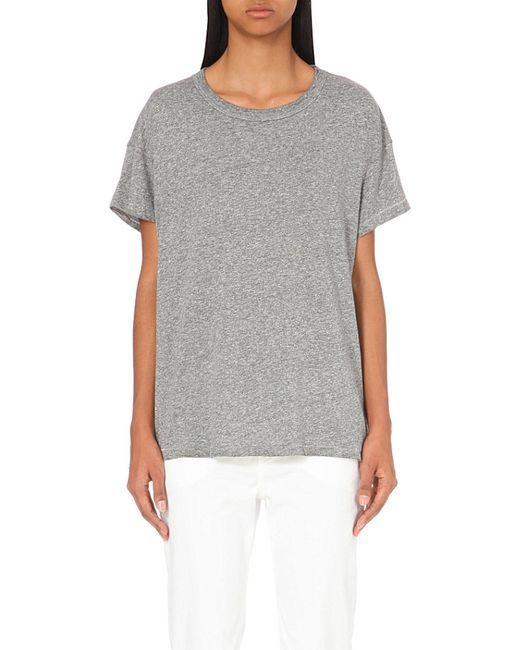
Einfaches graues Rundhals-T-Shirt, Sommer- oder Modekleidung